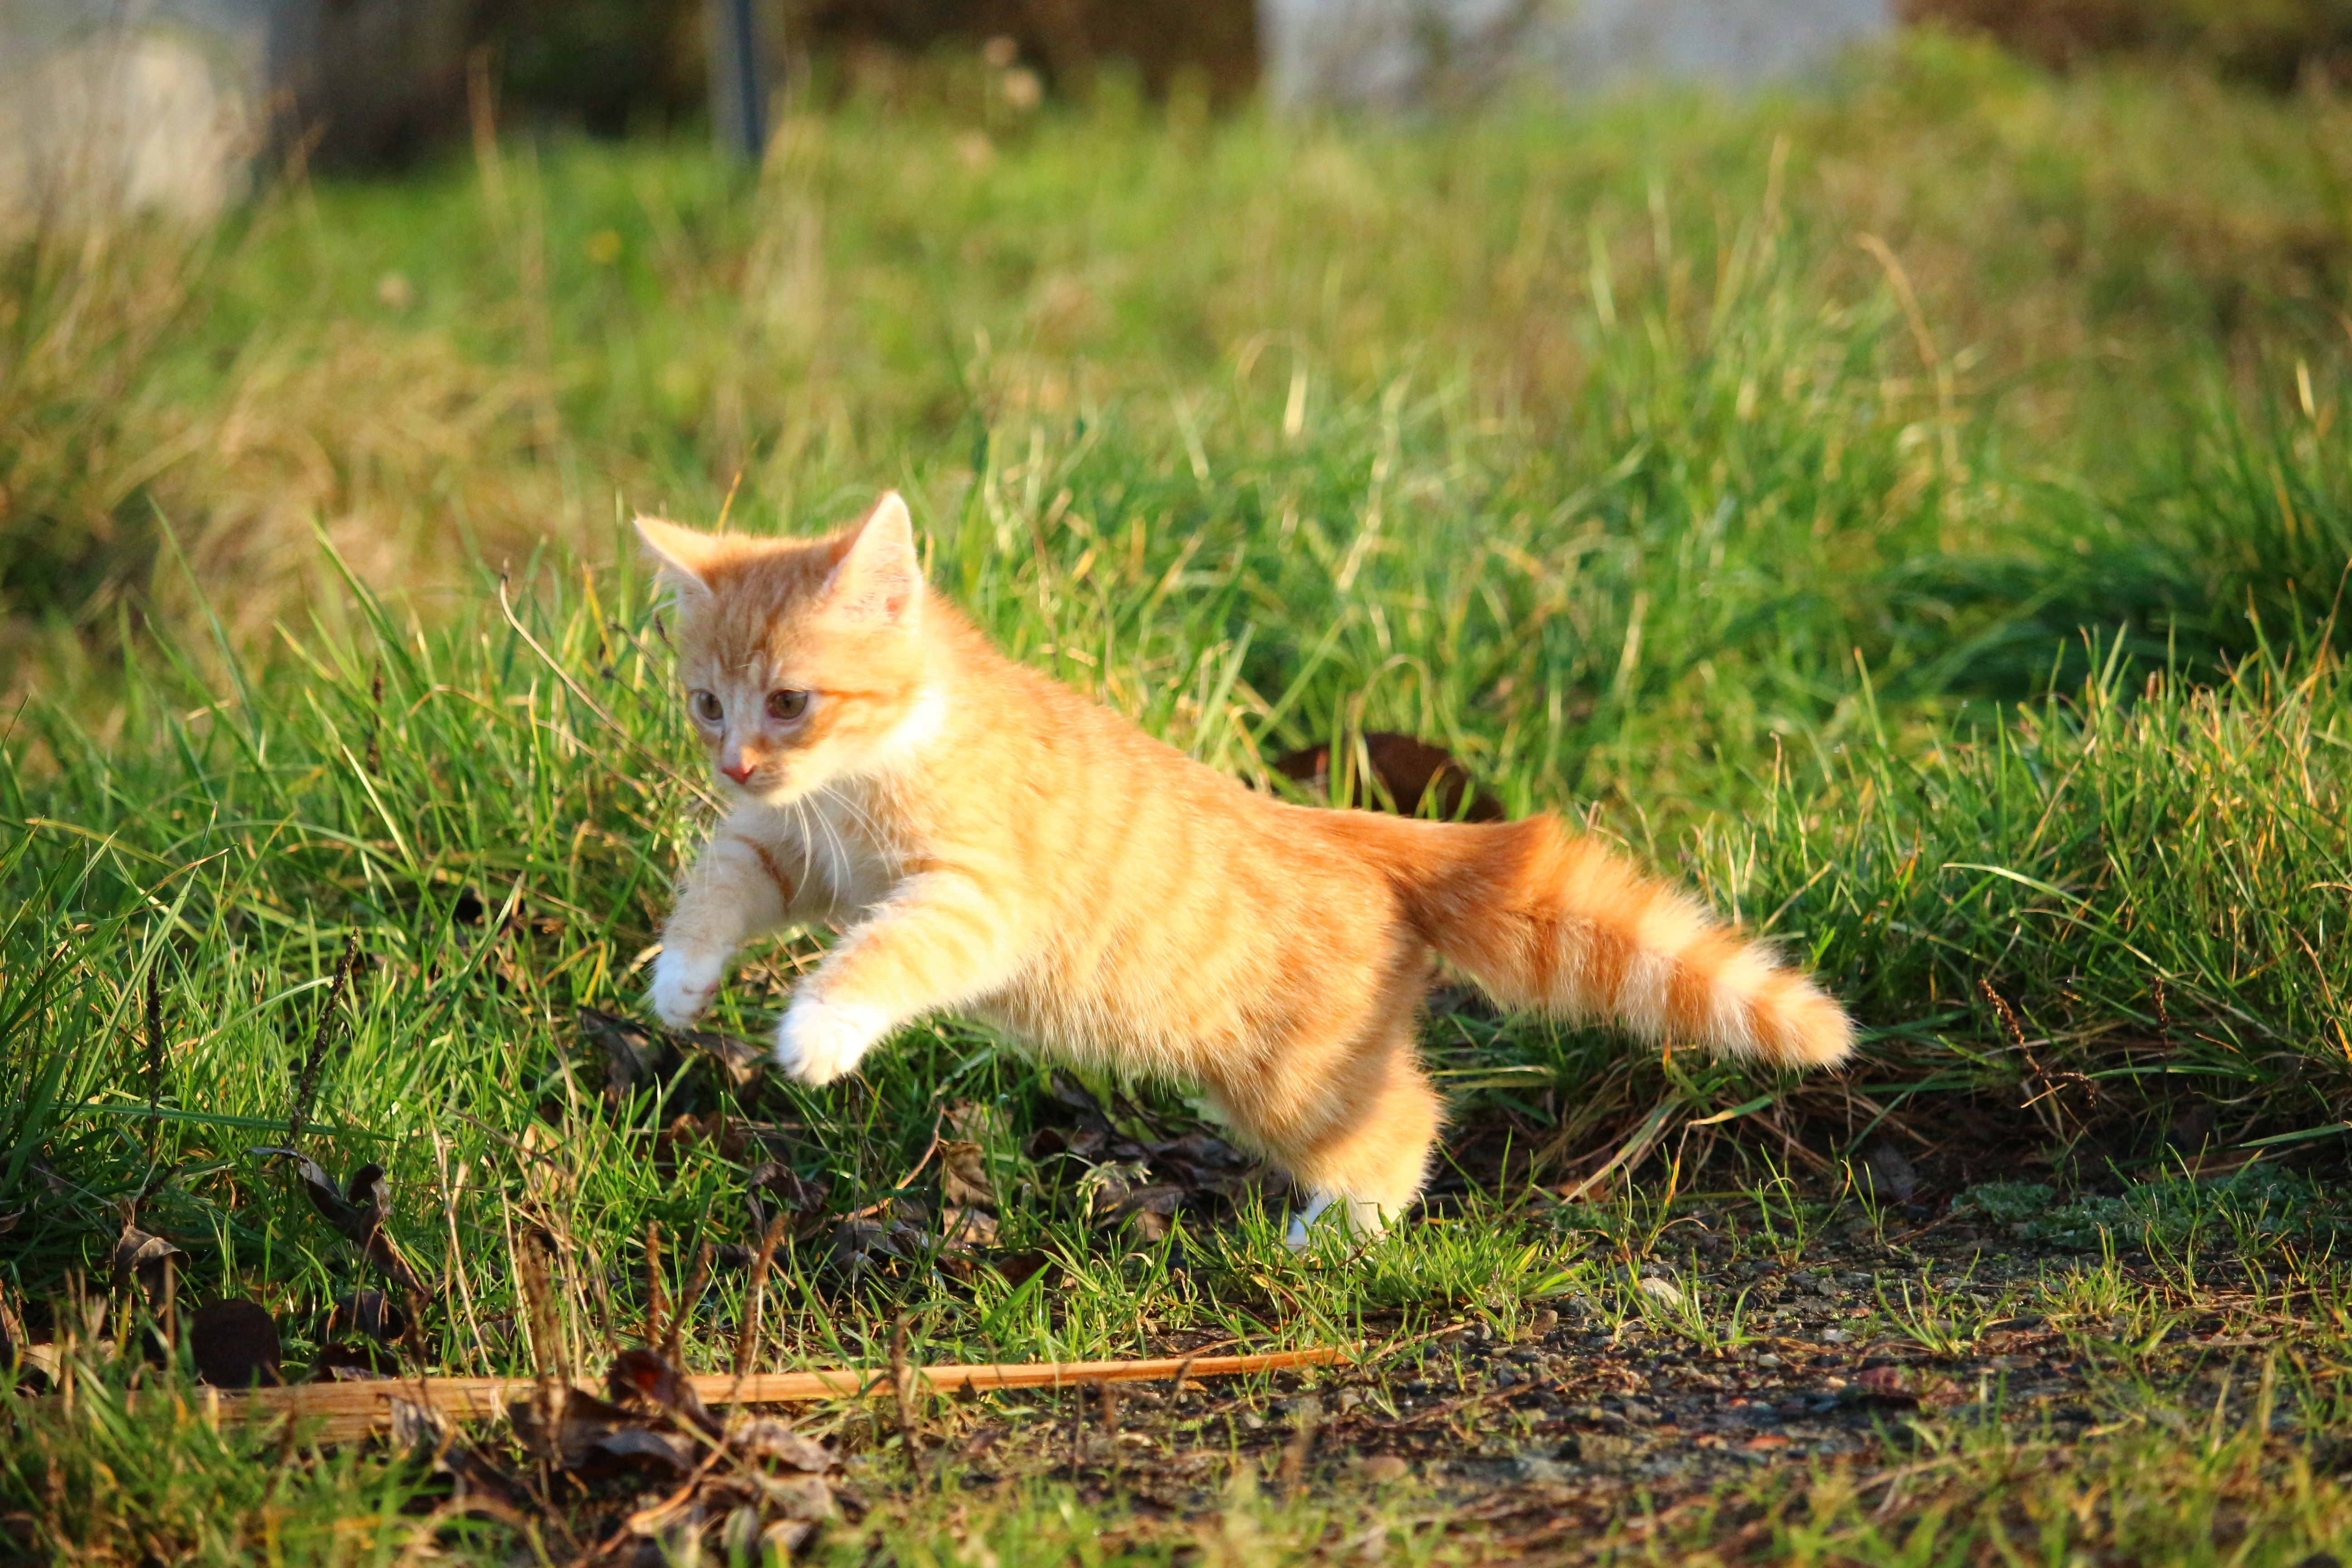
grass, lawn, prairie, wildlife, kitten, cat, mammal, fox, fauna, red fox, vertebrate, domestic cat, young cat, red cat, cat baby, wild cat, dog like mammal, small to medium sized cats, cat like mammal